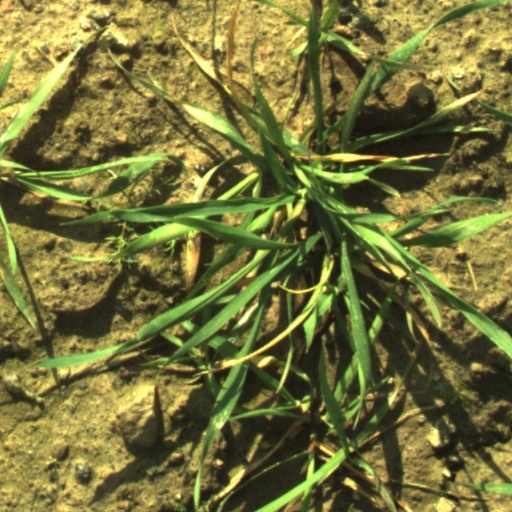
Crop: wheat